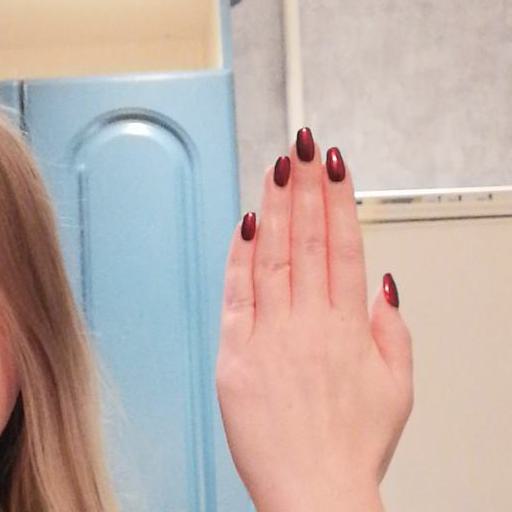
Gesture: stop_inverted